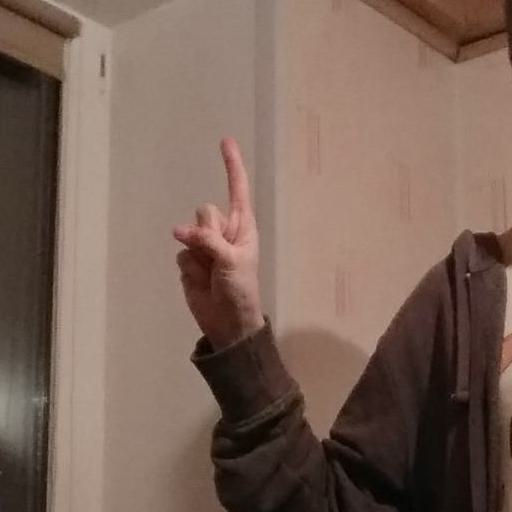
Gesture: one